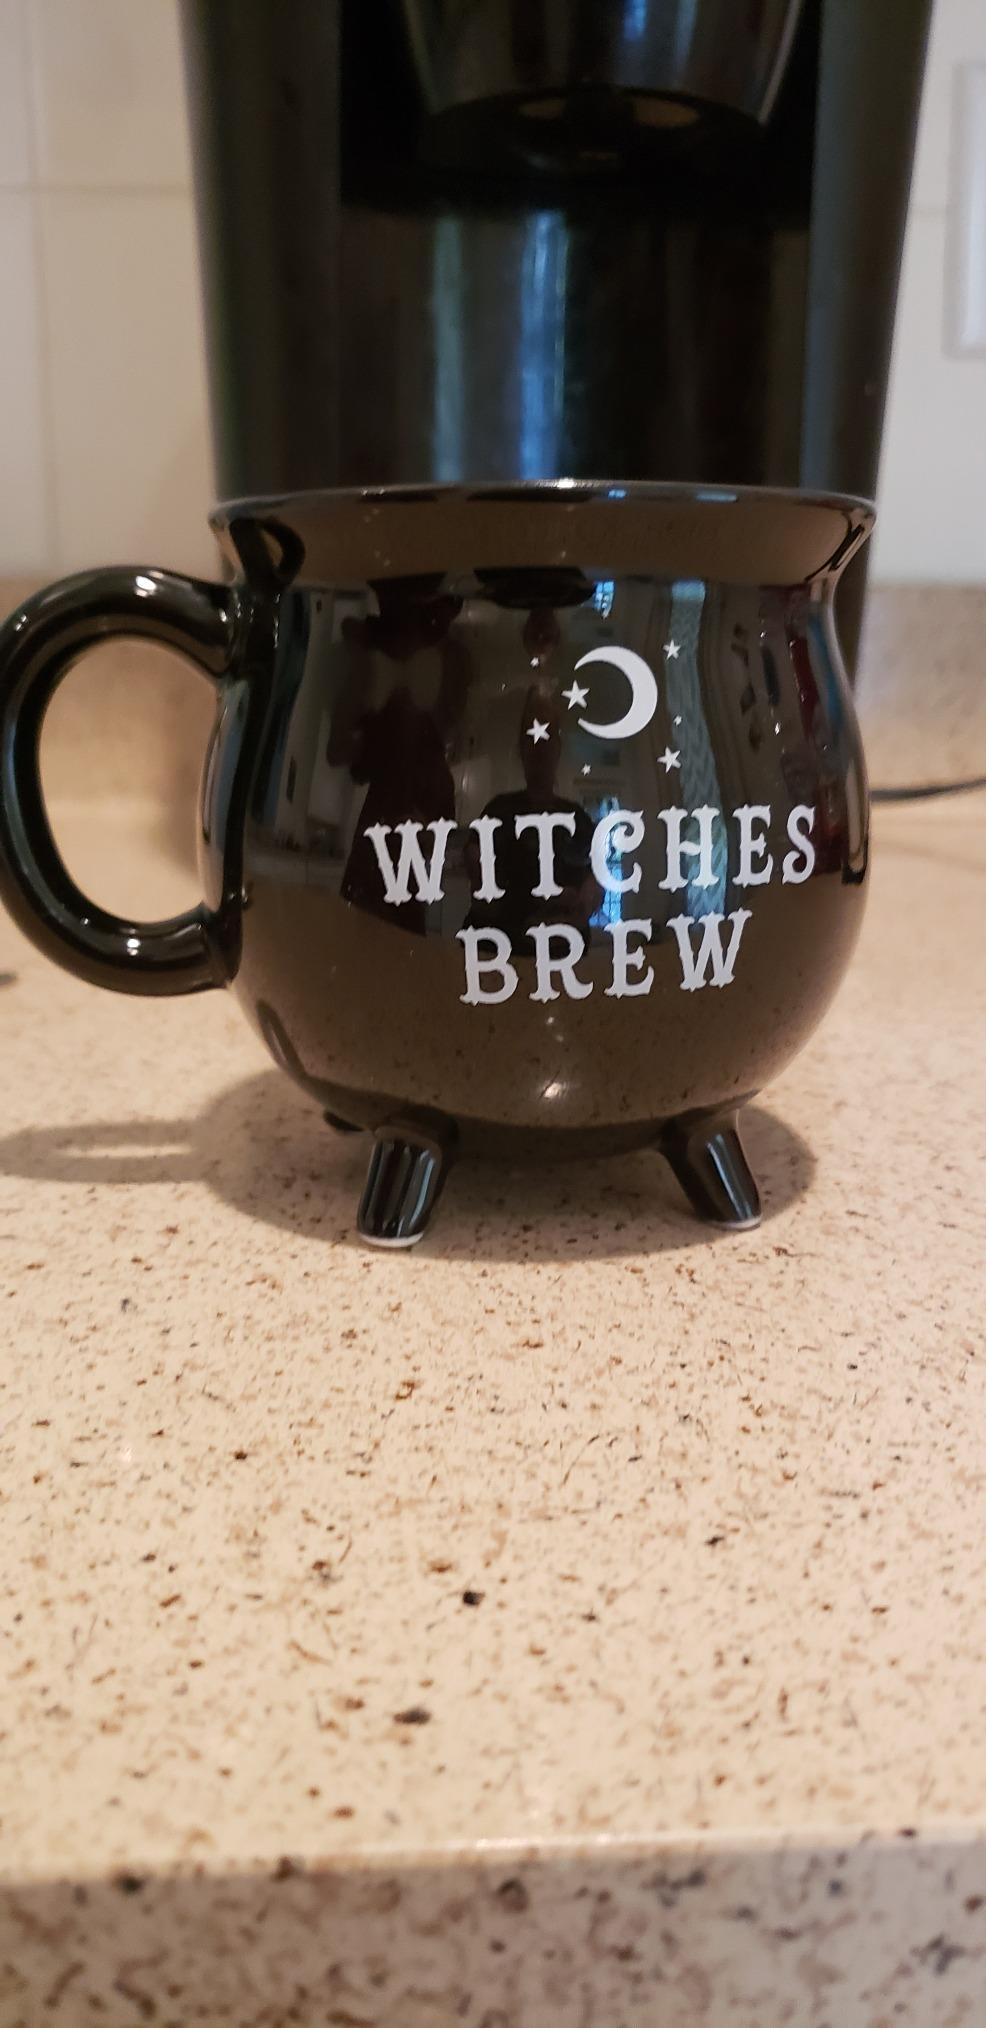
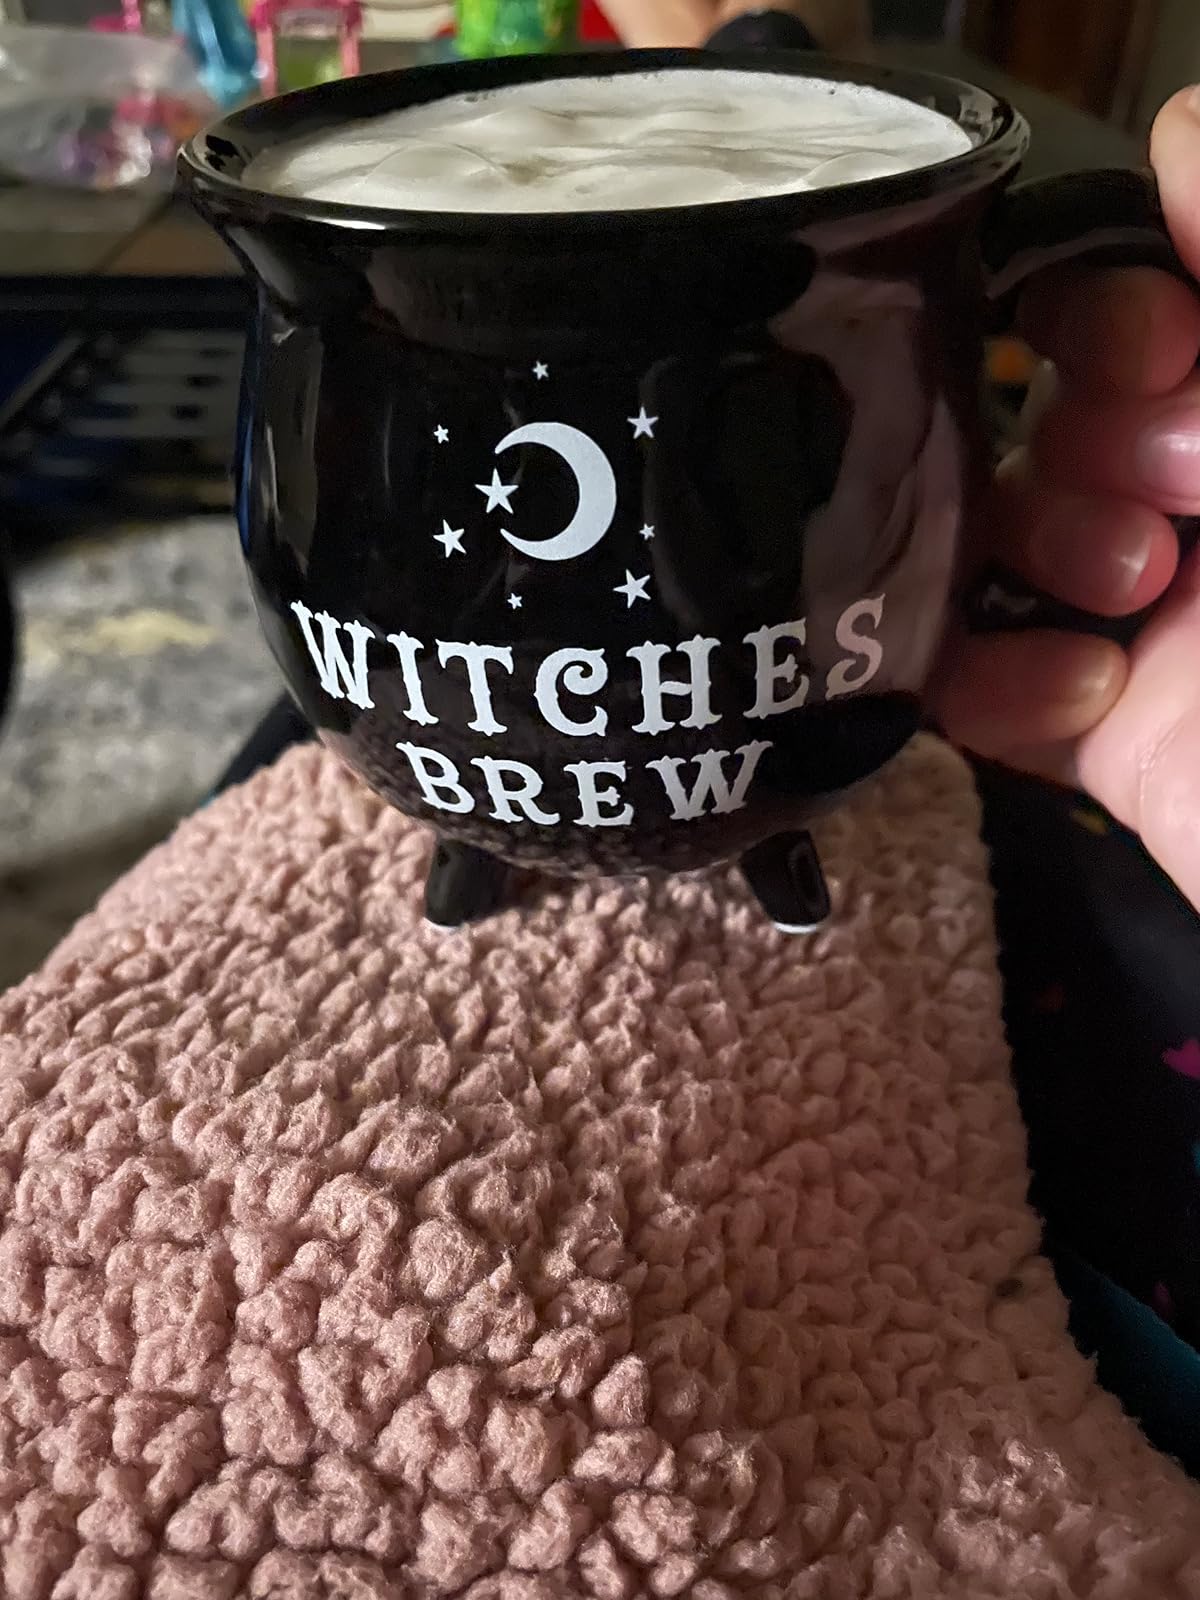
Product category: items_mug
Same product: yes